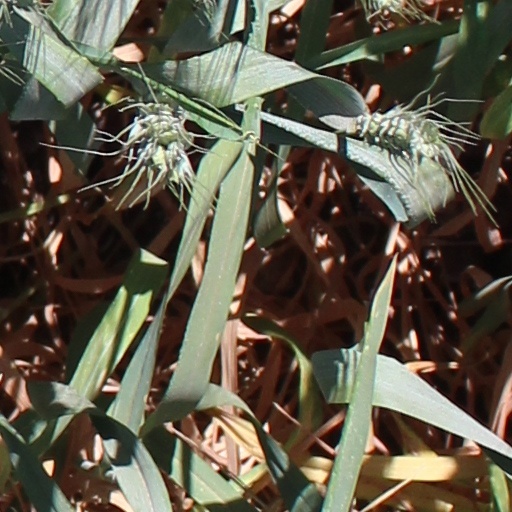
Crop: wheat